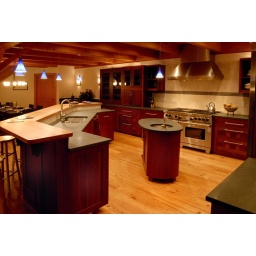
Custom jarrah kitchen by newwoodworks. Reclaimed heart pine flooring by Pioneer Millworks.